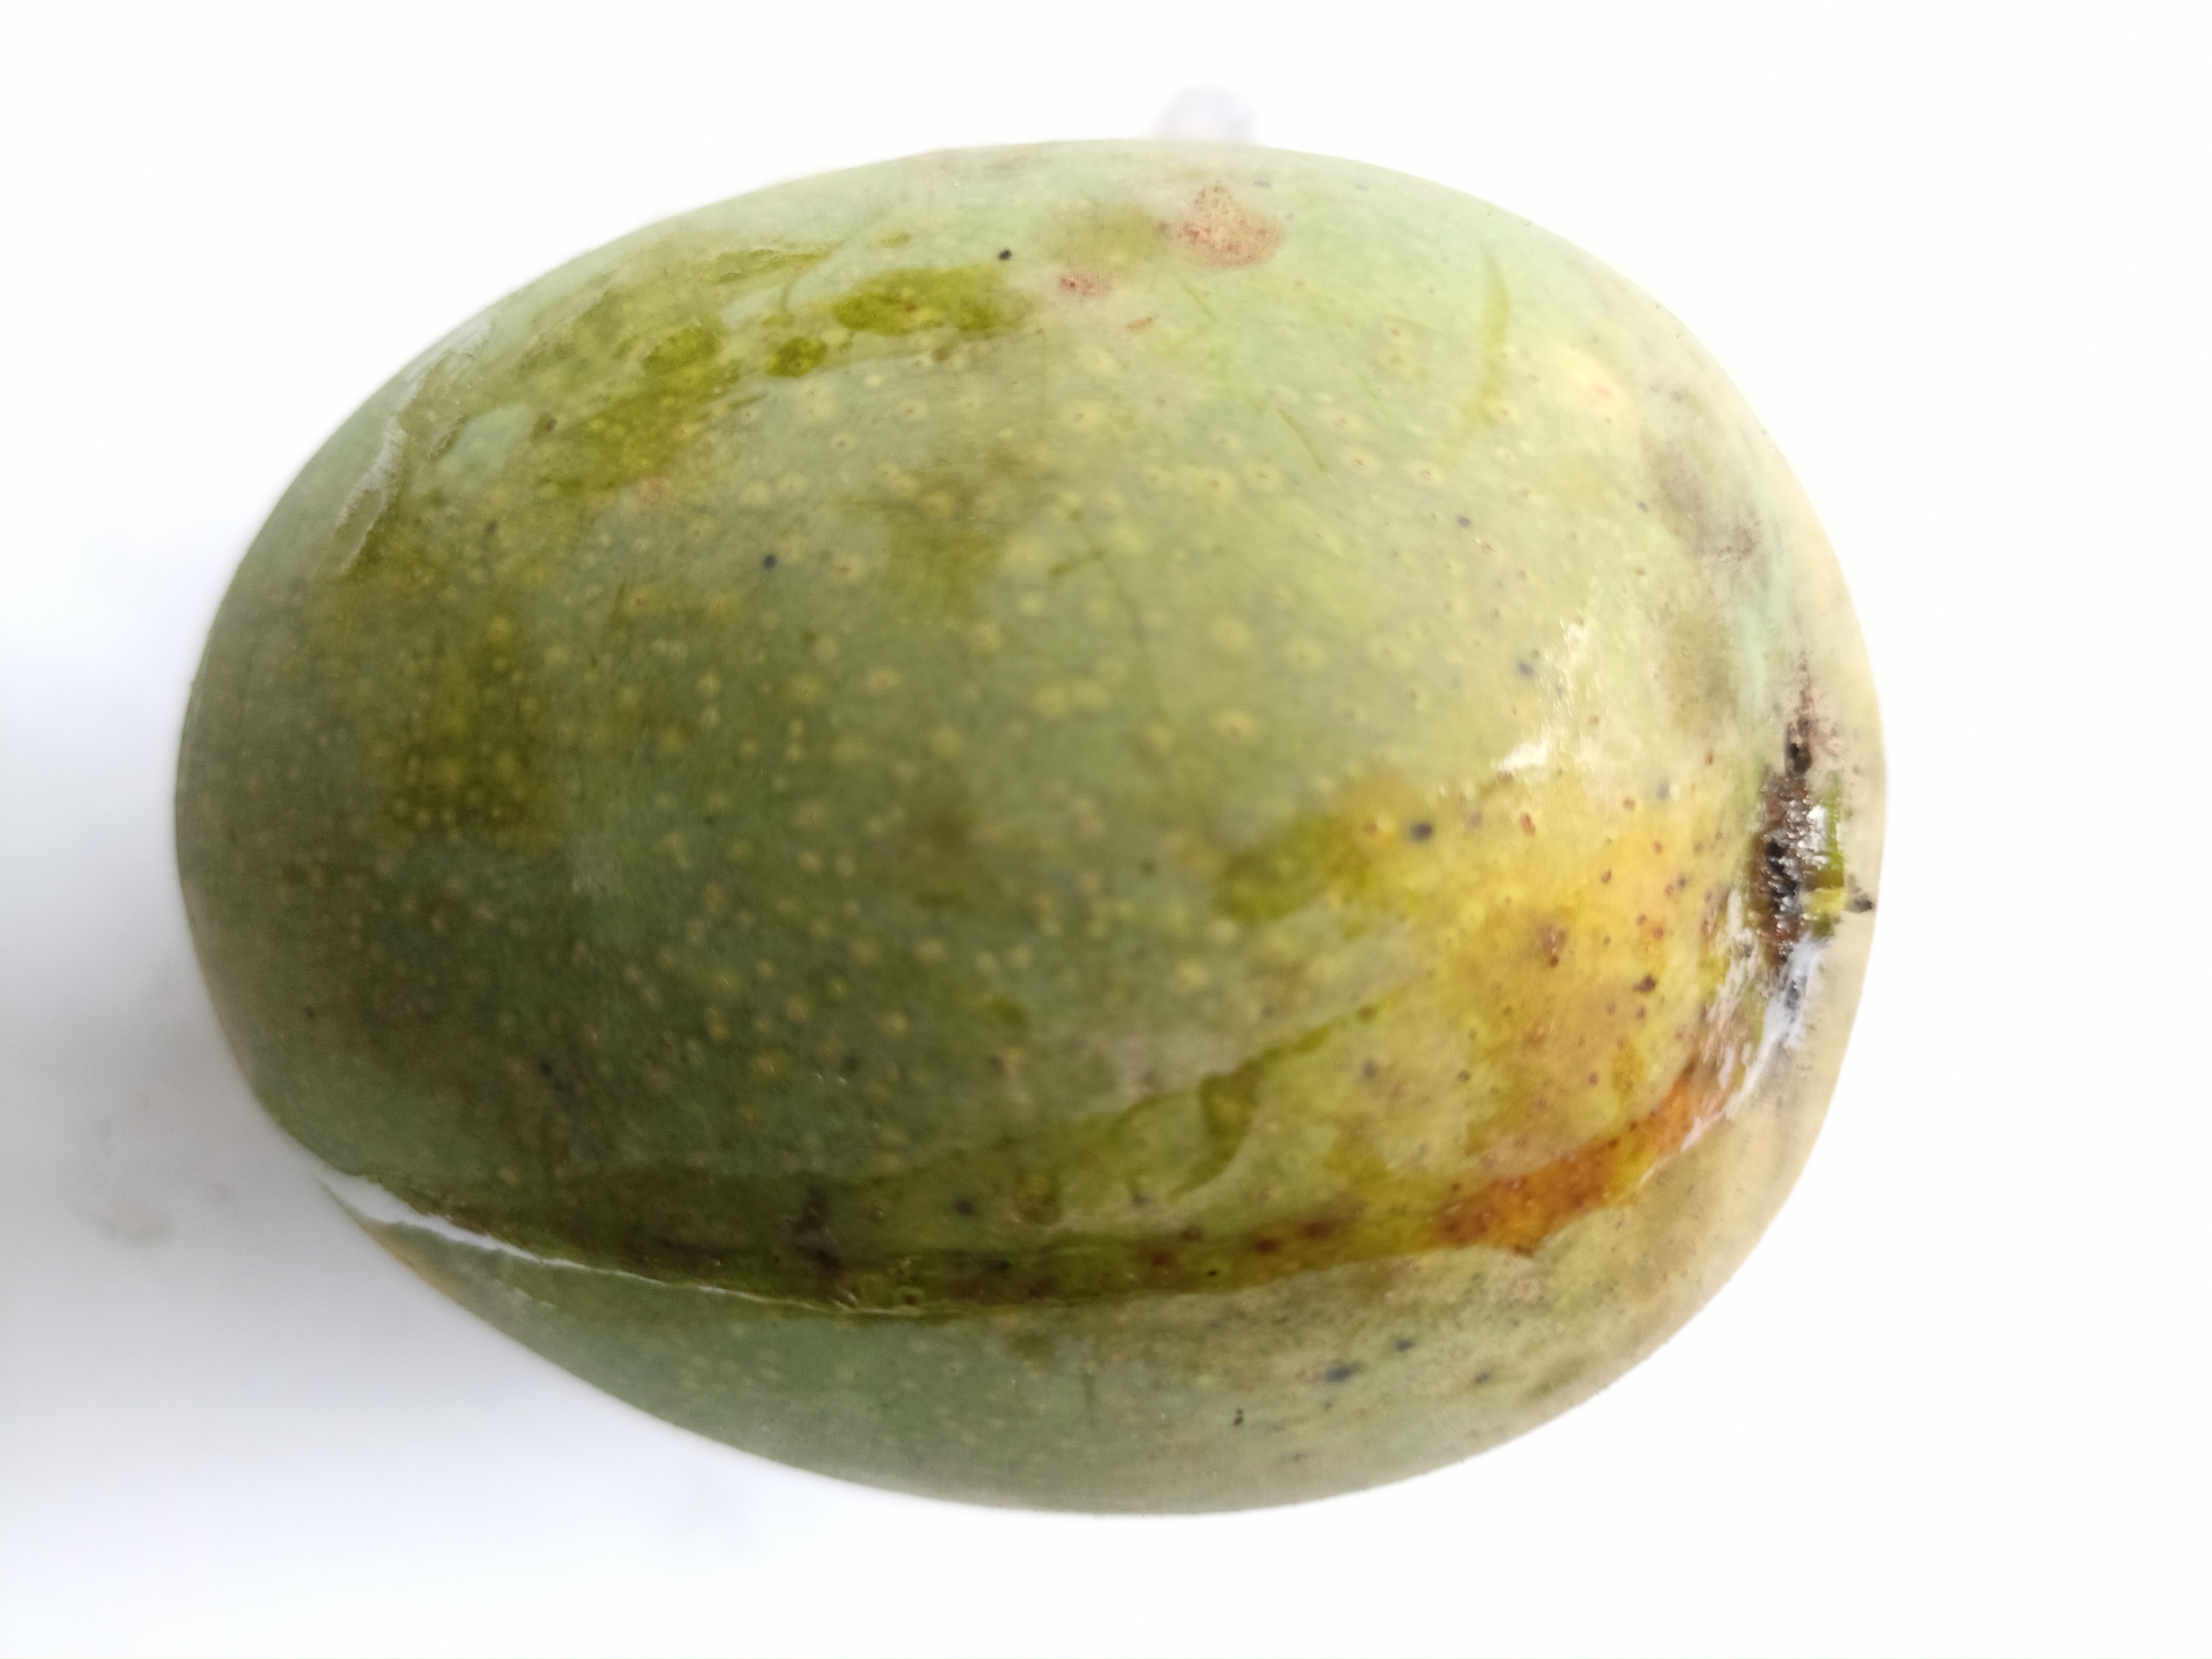
Mango variety: Khrishapat